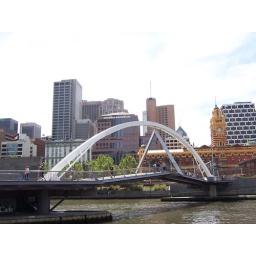
One of the many bridges in Melbourne city with Flinders station in the background - the orangy brown building